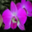
Label: orchid